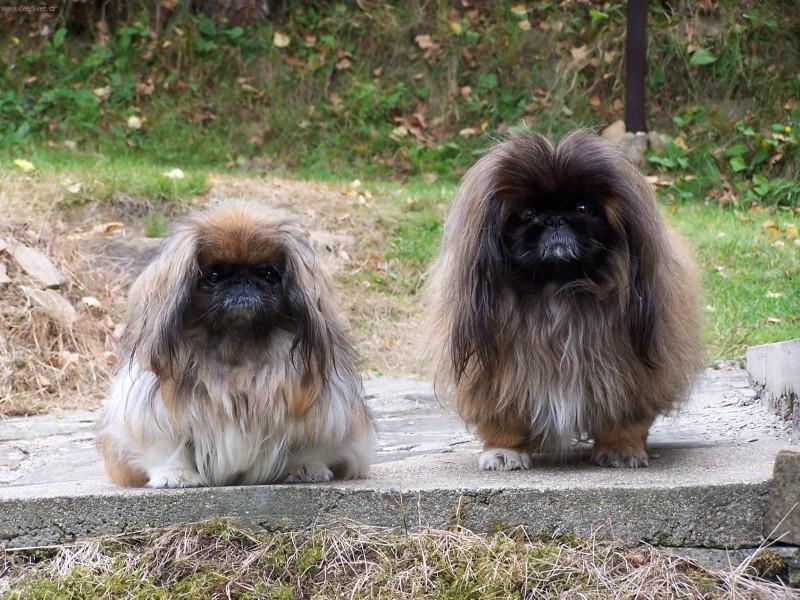
Pekinese